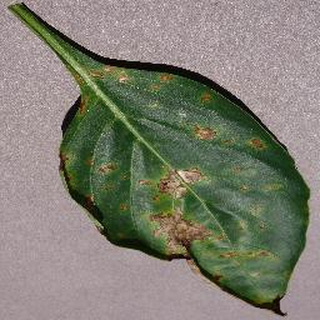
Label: bell_pepper_bacterial_spot